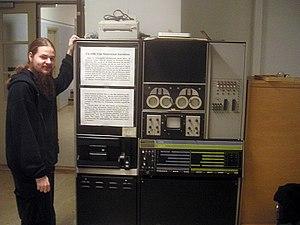
Le LINC-8 est un mini-ordinateur de la société Digital Equipment produit à partir de l'année 1965.